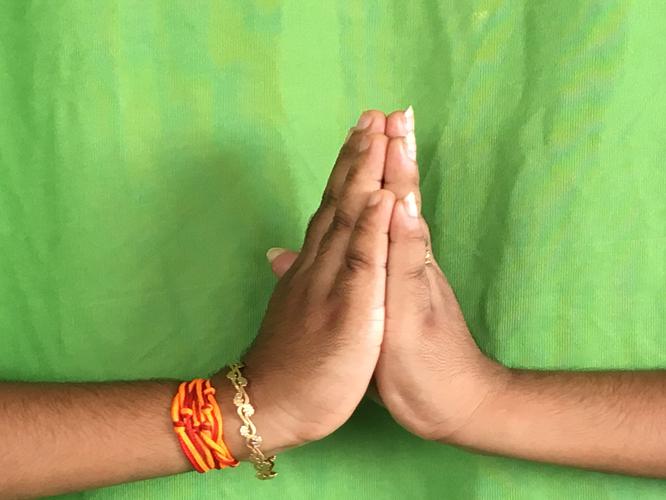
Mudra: Anjali
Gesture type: double_hand